2025 Quaker State 400

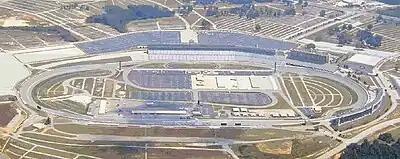
Atlanta Motor Speedway, the track where the race was held.

Atlanta Motor Speedway (currently known as EchoPark Speedway for sponsorship reasons, formerly known as the Atlanta International Raceway from 1960 to 1990) is a 1.54-mile race track in Hampton, Georgia, United States, 20 miles (32 km) south of Atlanta. It has annually hosted NASCAR Cup Series stock car races since its inauguration in 1960.